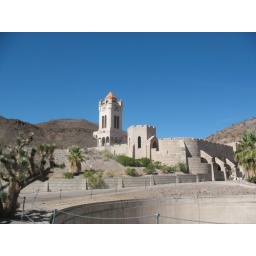
As viewed from the bridge over the unfinished swimming pool.